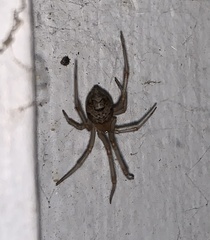
Species: Parasteatoda_tepidariorum